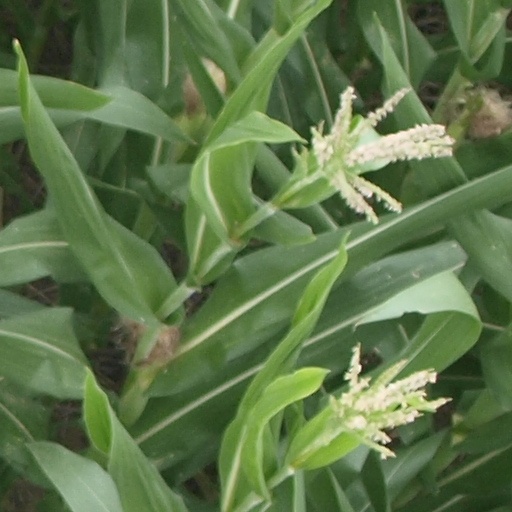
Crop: maize; corn